Visconti Castle (Jerago)

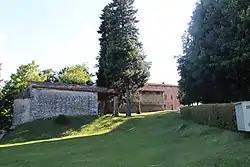
The castle seen in the distance with the San James church on the left

The Visconti Castle (Castello Visconteo in Italian) of Jerago is a castle of Middle Age origin located in Jerago, Lombardy, Northern Italy. Having been a property of members of the Visconti house between the 13th and 18th centuries, it retains still today their memory in its name.